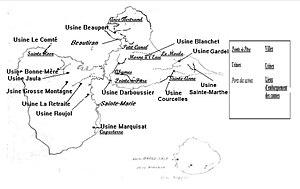
Guadeloupe - Usines et transport de la canne - Voies de chemin de fer et ports - D’après le catalogue de l’exposition coloniale (1931)